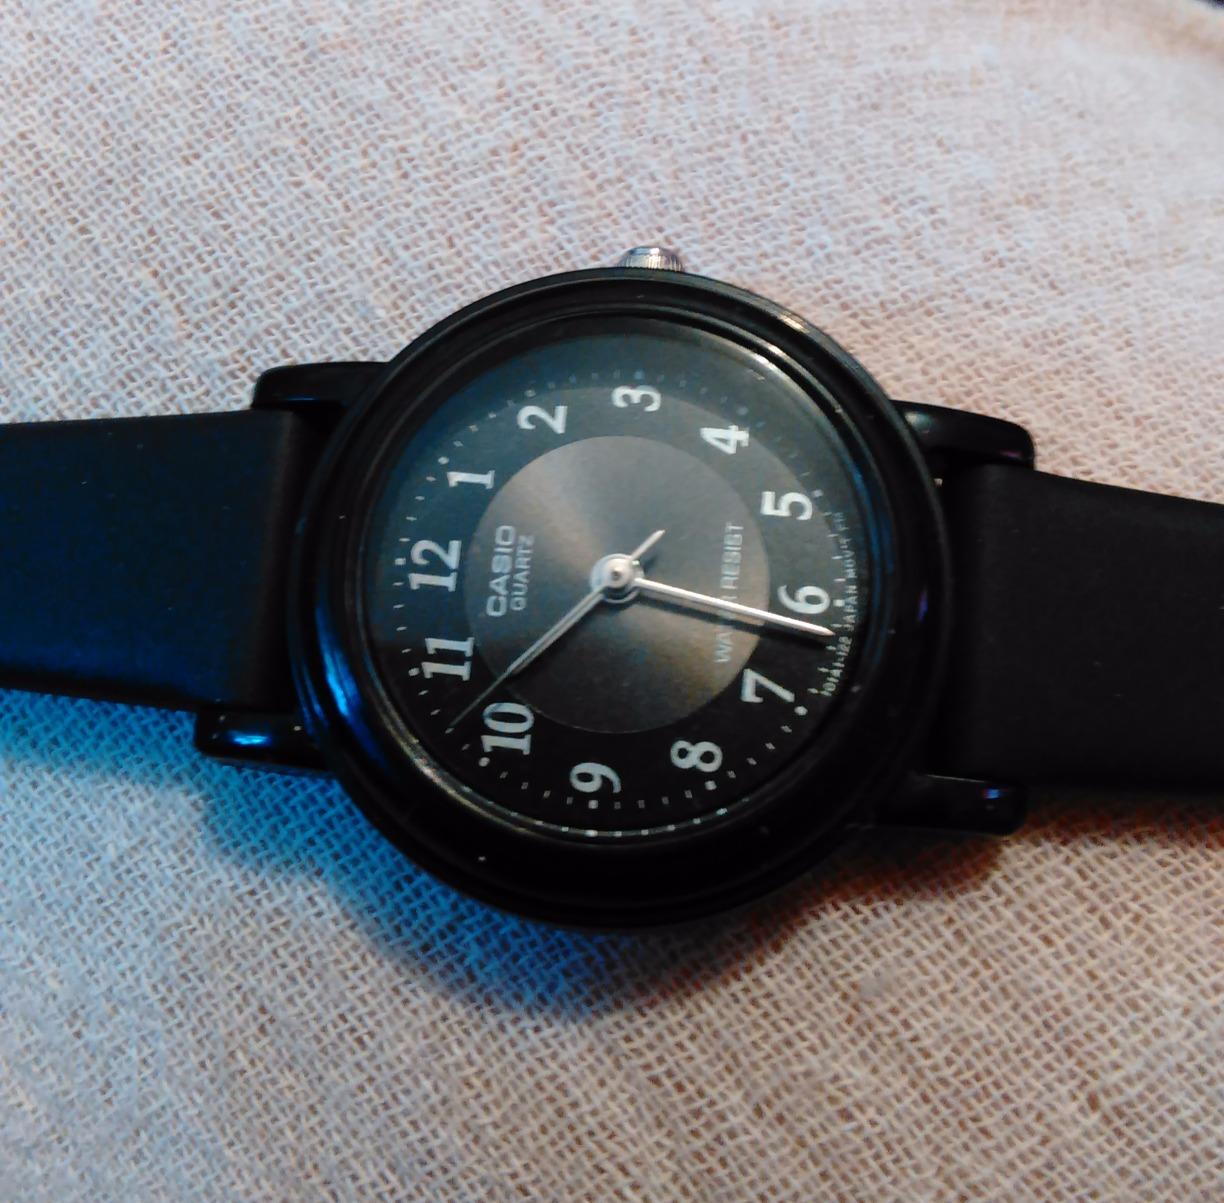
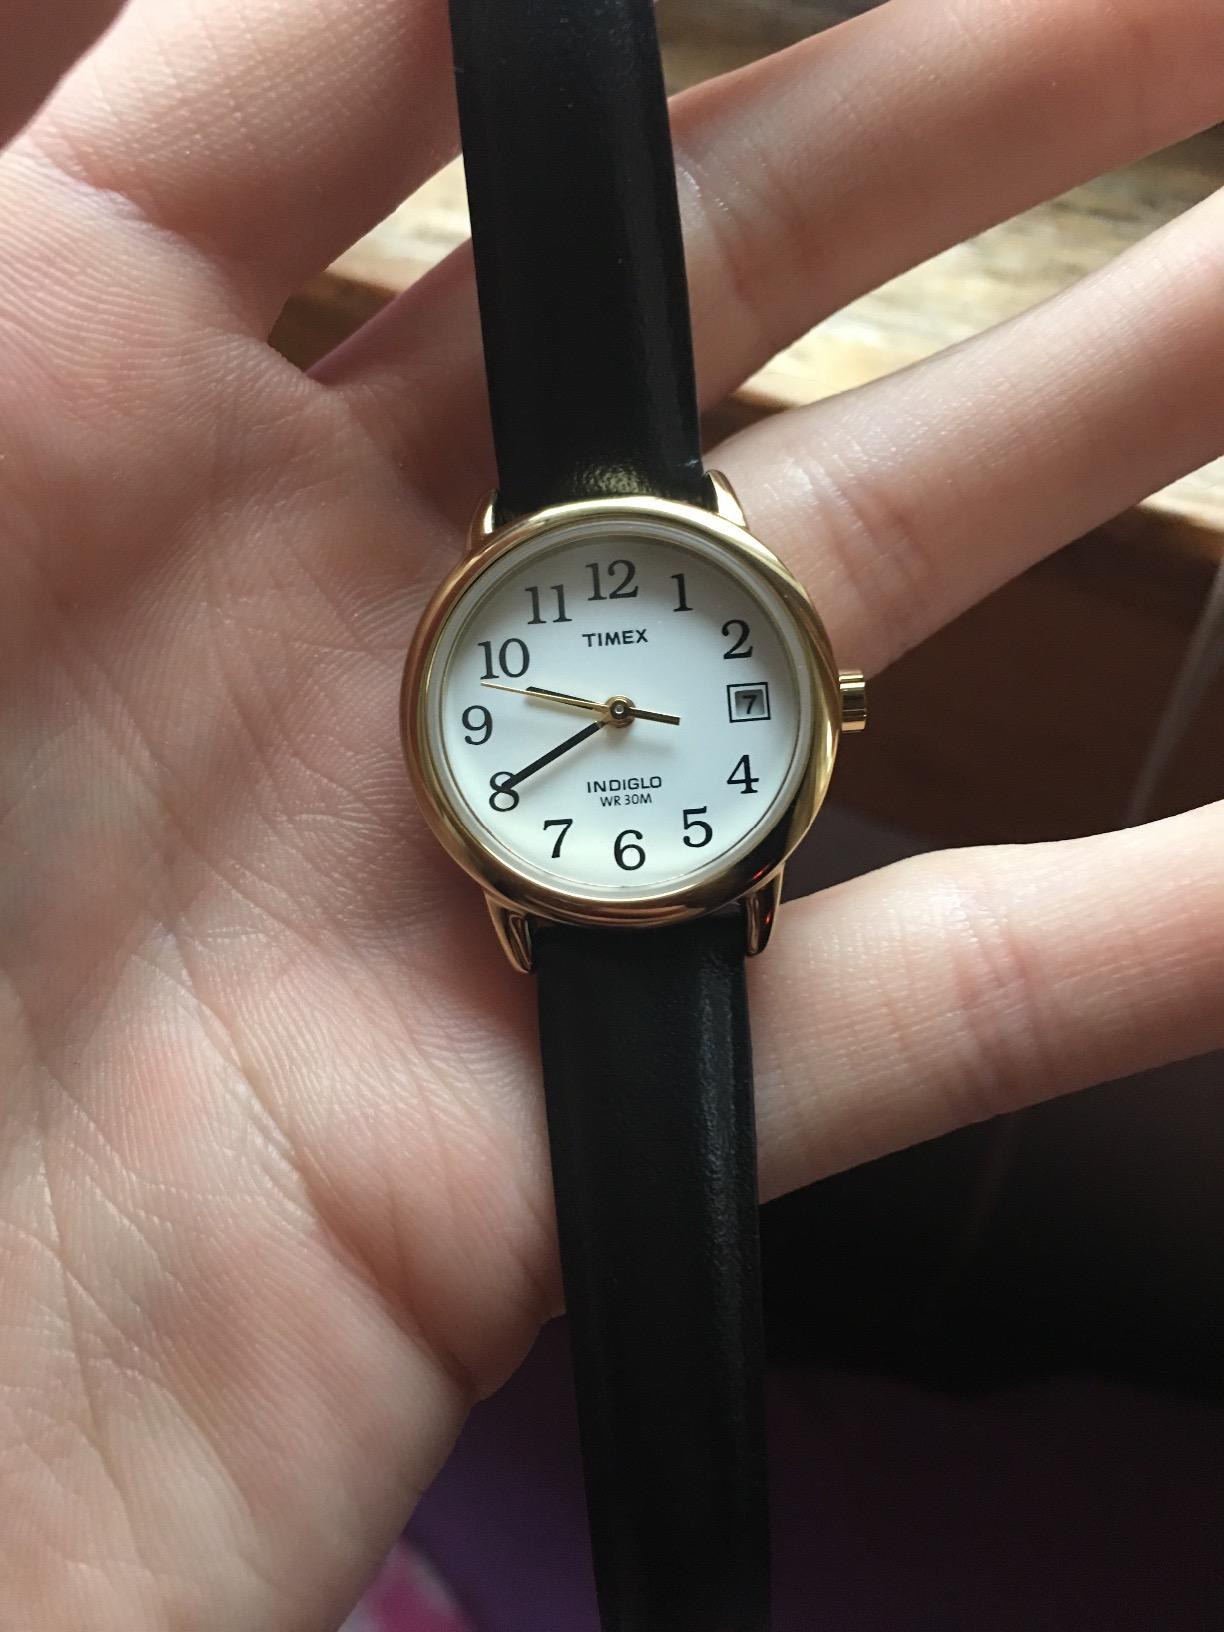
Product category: accessories_watch
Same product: no